Buckhorn Creek (California)

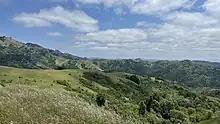
A varied landscape of California mixed evergreen forest, Chaparral and grassland in Buckhorn Creek Canyon. Buckhorn Creek sits at the edge of one of the largest stretches of undeveloped land left in the Bay Area. (May 22nd, 2023)

Despite originating in Contra Costa County, home to 1.61 million people, 1,626 per square mile, Buckhorn Creek is almost entirely undeveloped and protected from its source to its outlet. This makes it unique among the streams of the Bay Area, one of California's most densely populated regions with over 7 million people.